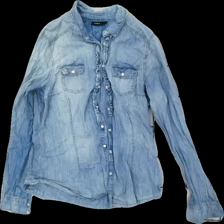
View: front
Type: Shirt
Category: Ladies
Brand: Lindex
Colors: Blue
Material: 100% Cotton
Cut: Regular
Size: 44
Price range: 50-100
Recommended usage: Reuse
Description: jean shirt